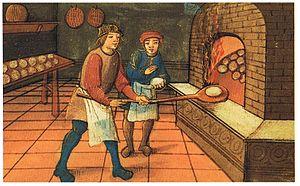
La cuisine médiévale regroupe les plats, les habitudes alimentaires et les méthodes de cuisson des diverses cultures européennes, durant le Moyen Âge, entre le Vᵉ et le XVIᵉ siècle. Durant cette période, les régimes alimentaires et la préparation des plats évoluèrent plus lentement que lors de l'époque moderne qui suivit, et dont les changements posèrent les bases de la cuisine européenne moderne.